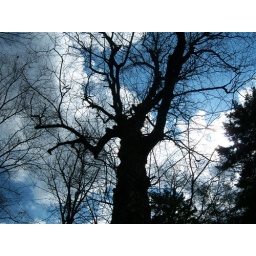
The blue sky in Canaan..